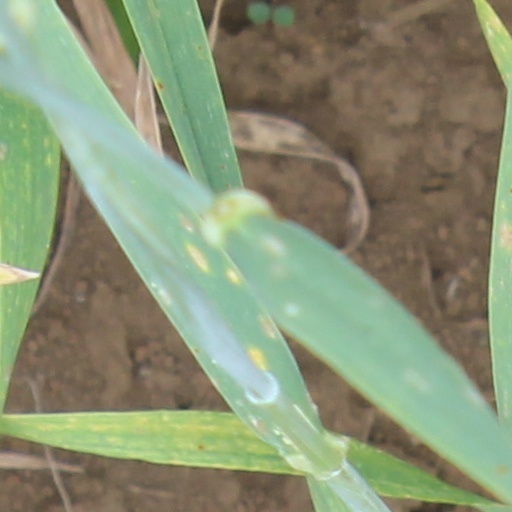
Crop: wheat